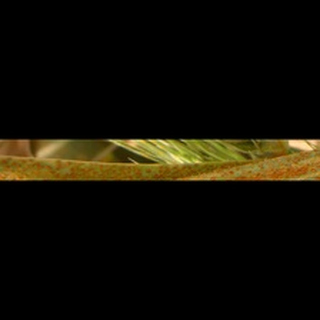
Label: wheat_brown_rust